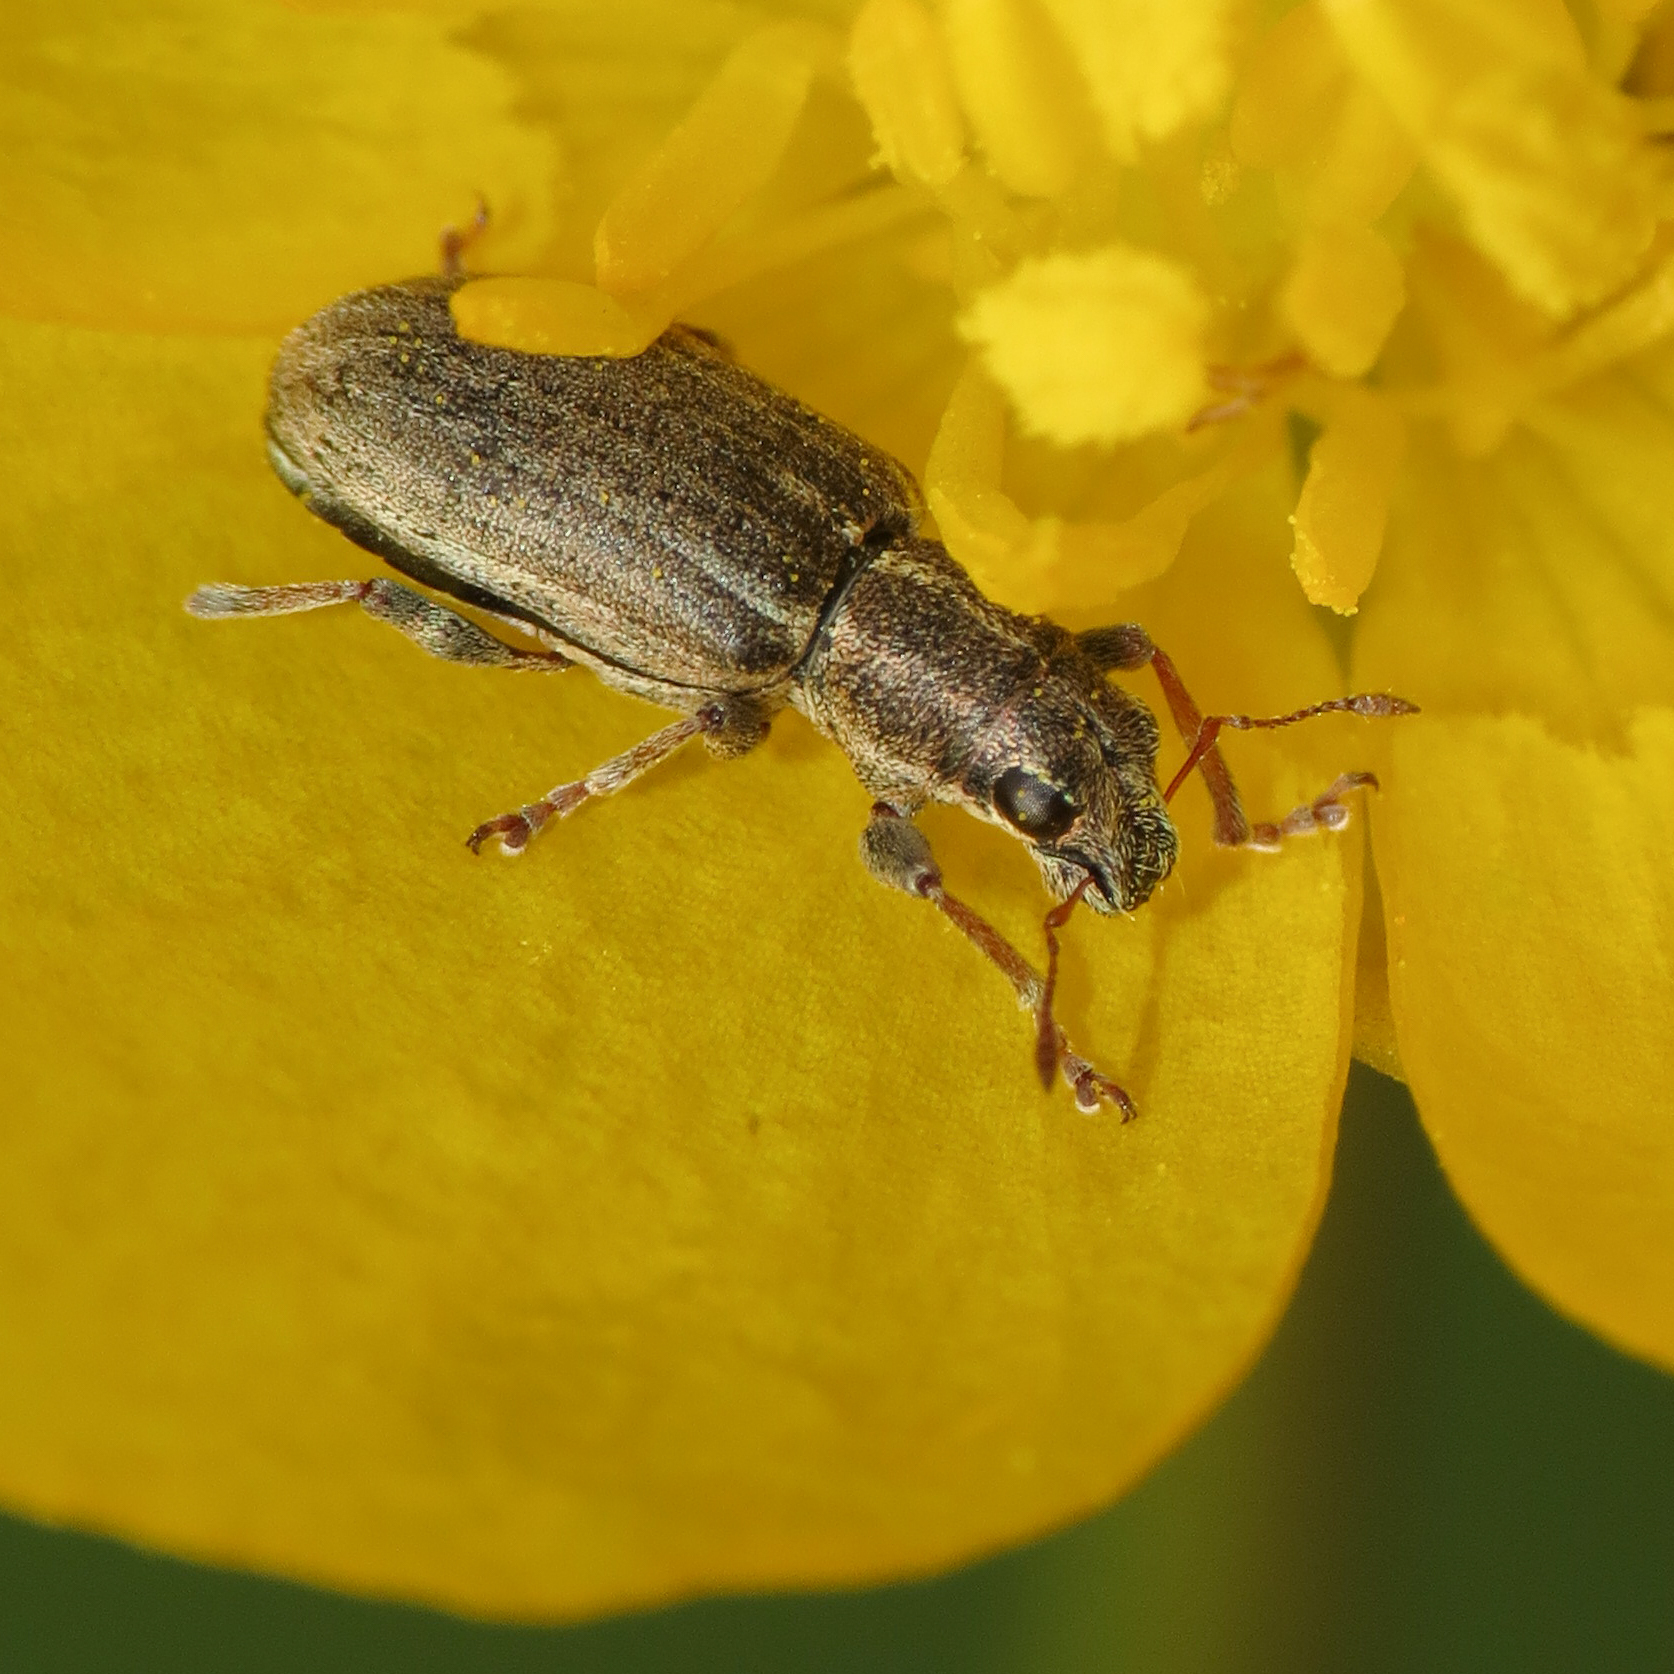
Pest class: pea_leaf_weevil